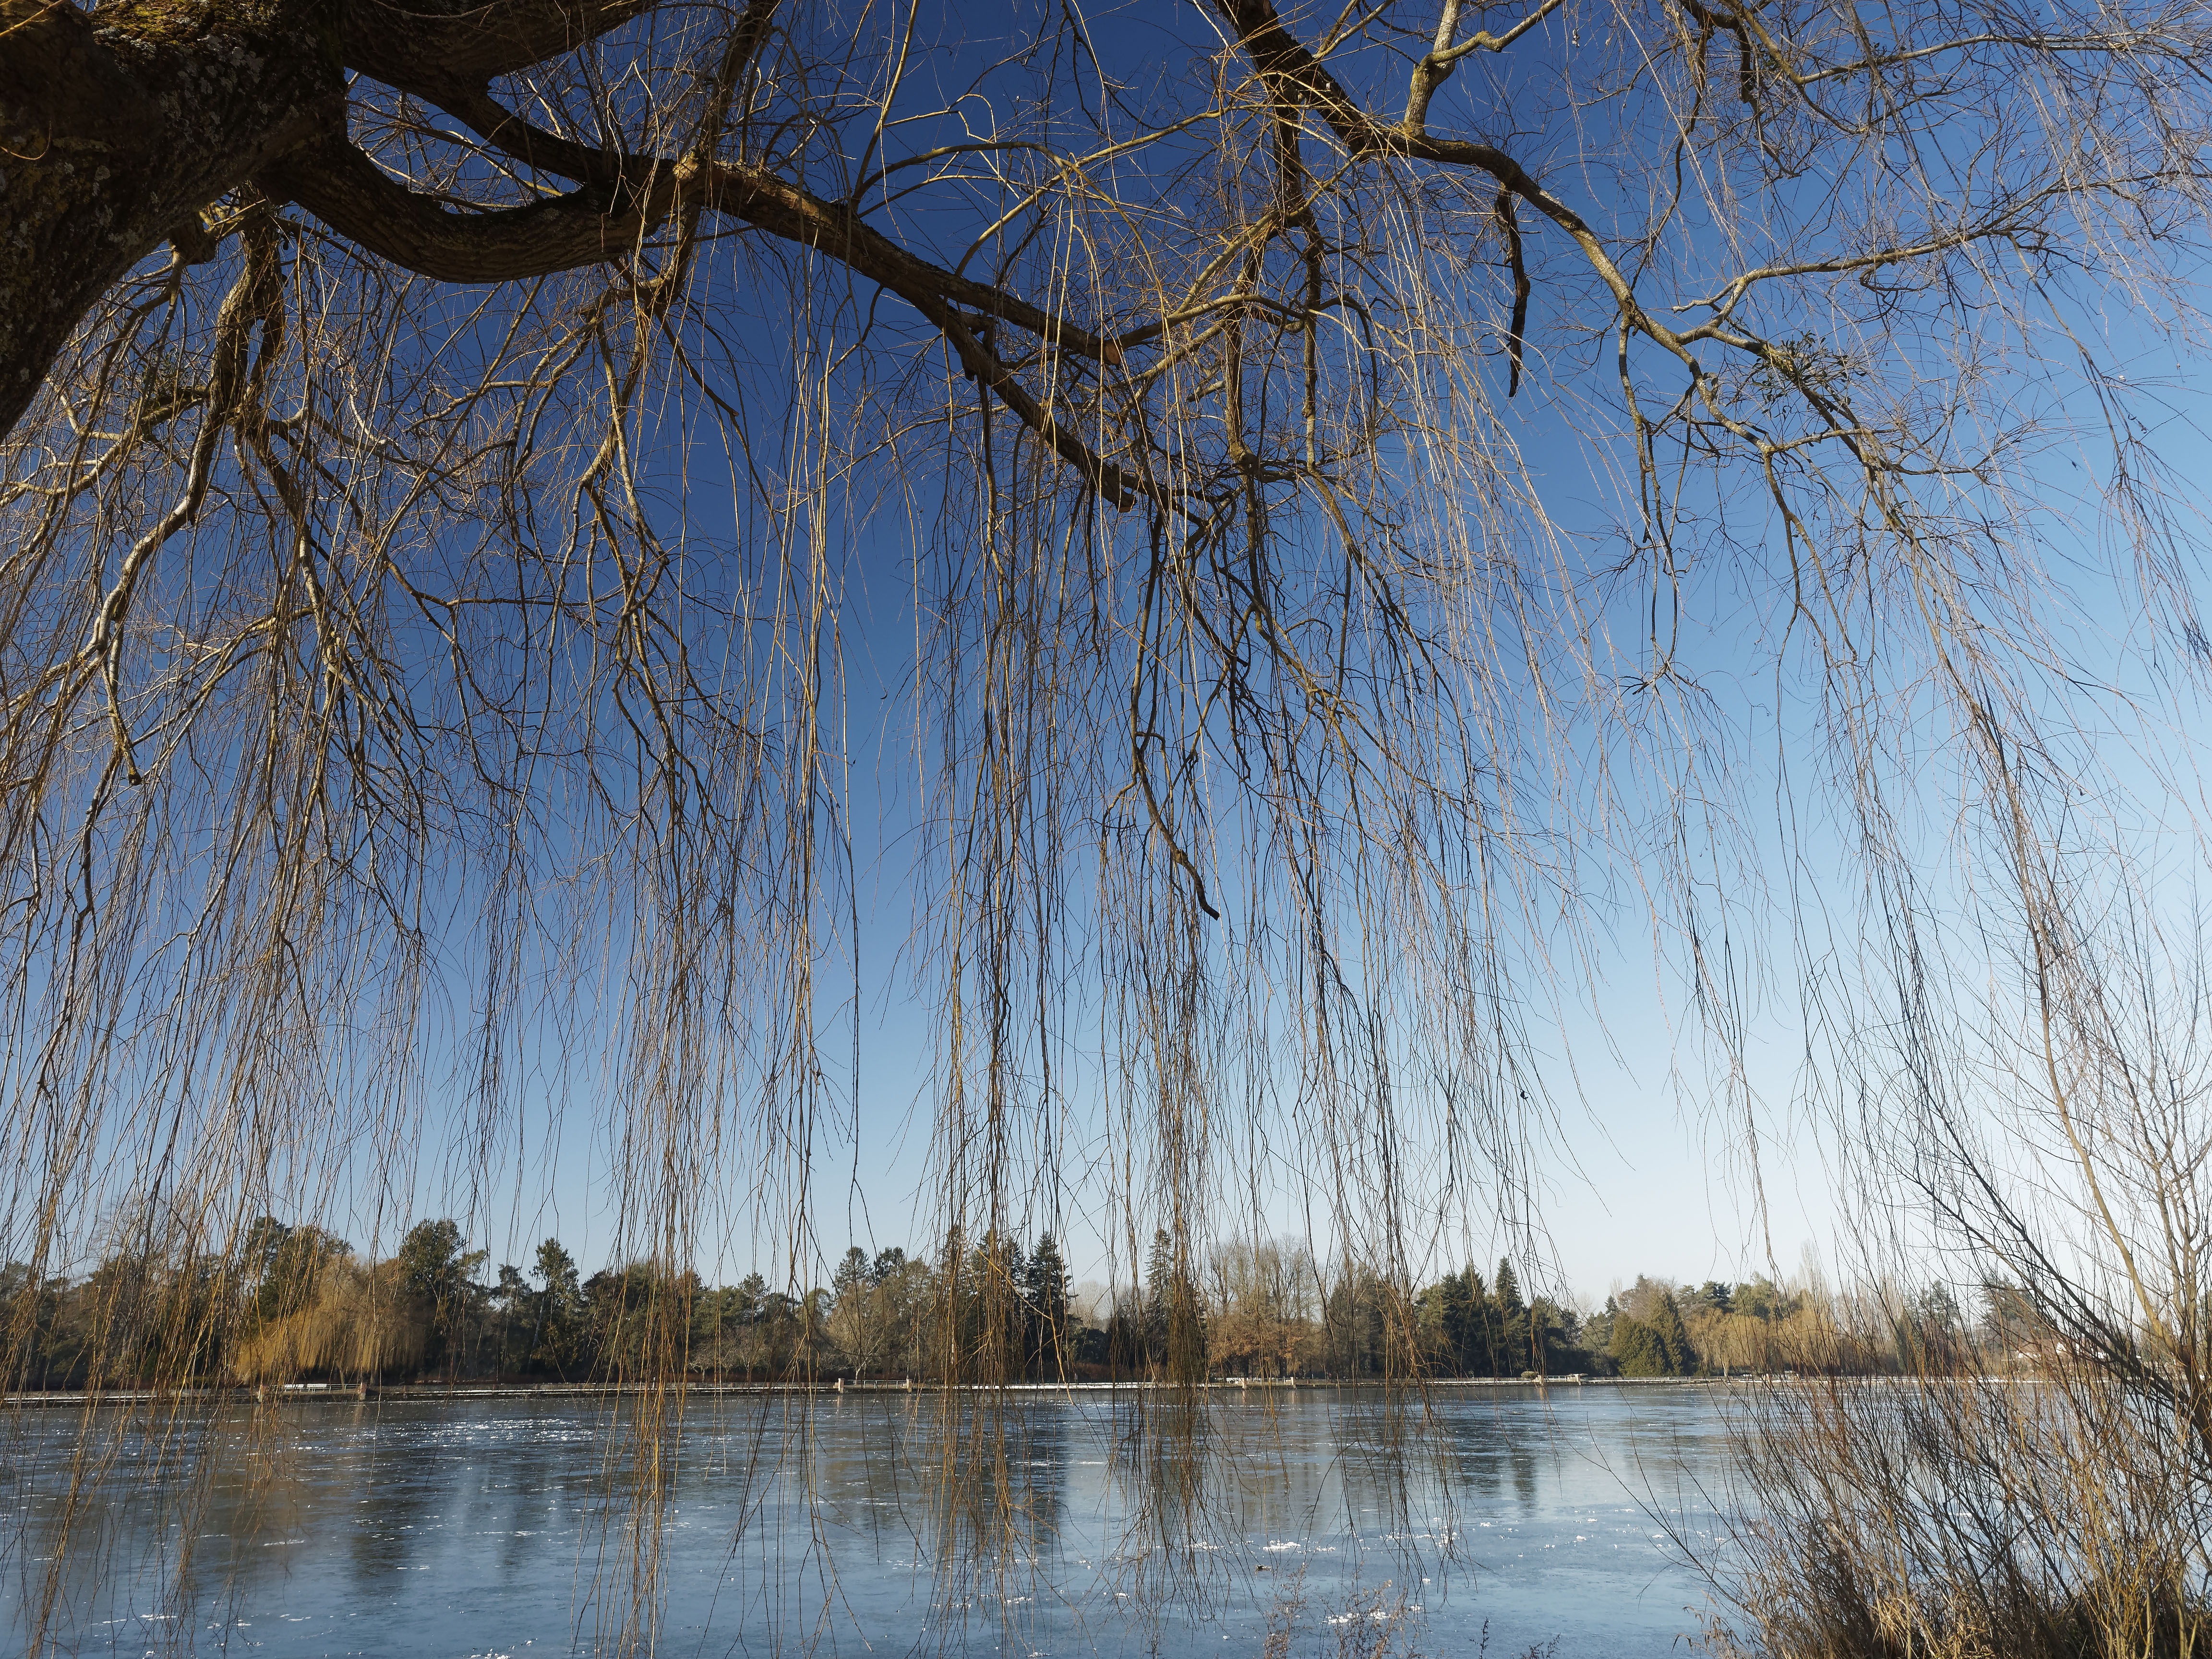
landscape, tree, water, nature, forest, marsh, swamp, branch, snow, winter, plant, lake, frost, river, pond, france, ice, reflection, birch, autumn, season, frozen lake, winter landscape, wetland, winters, mix, woodland, habitat, water courses, natural environment, atmospheric phenomenon, woody plant, bayou, lake allier